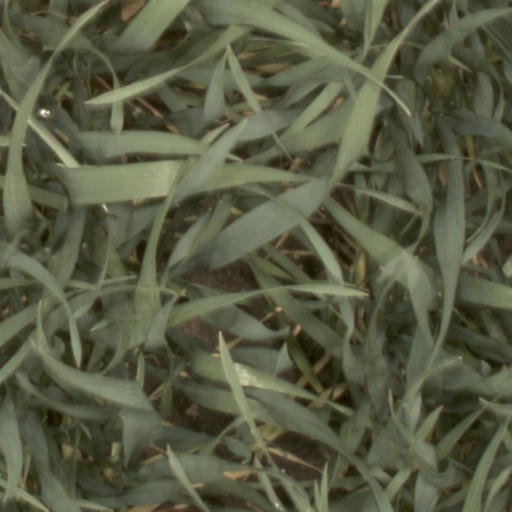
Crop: wheat